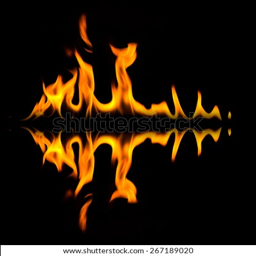
fire abstract and flames shapes on a black background